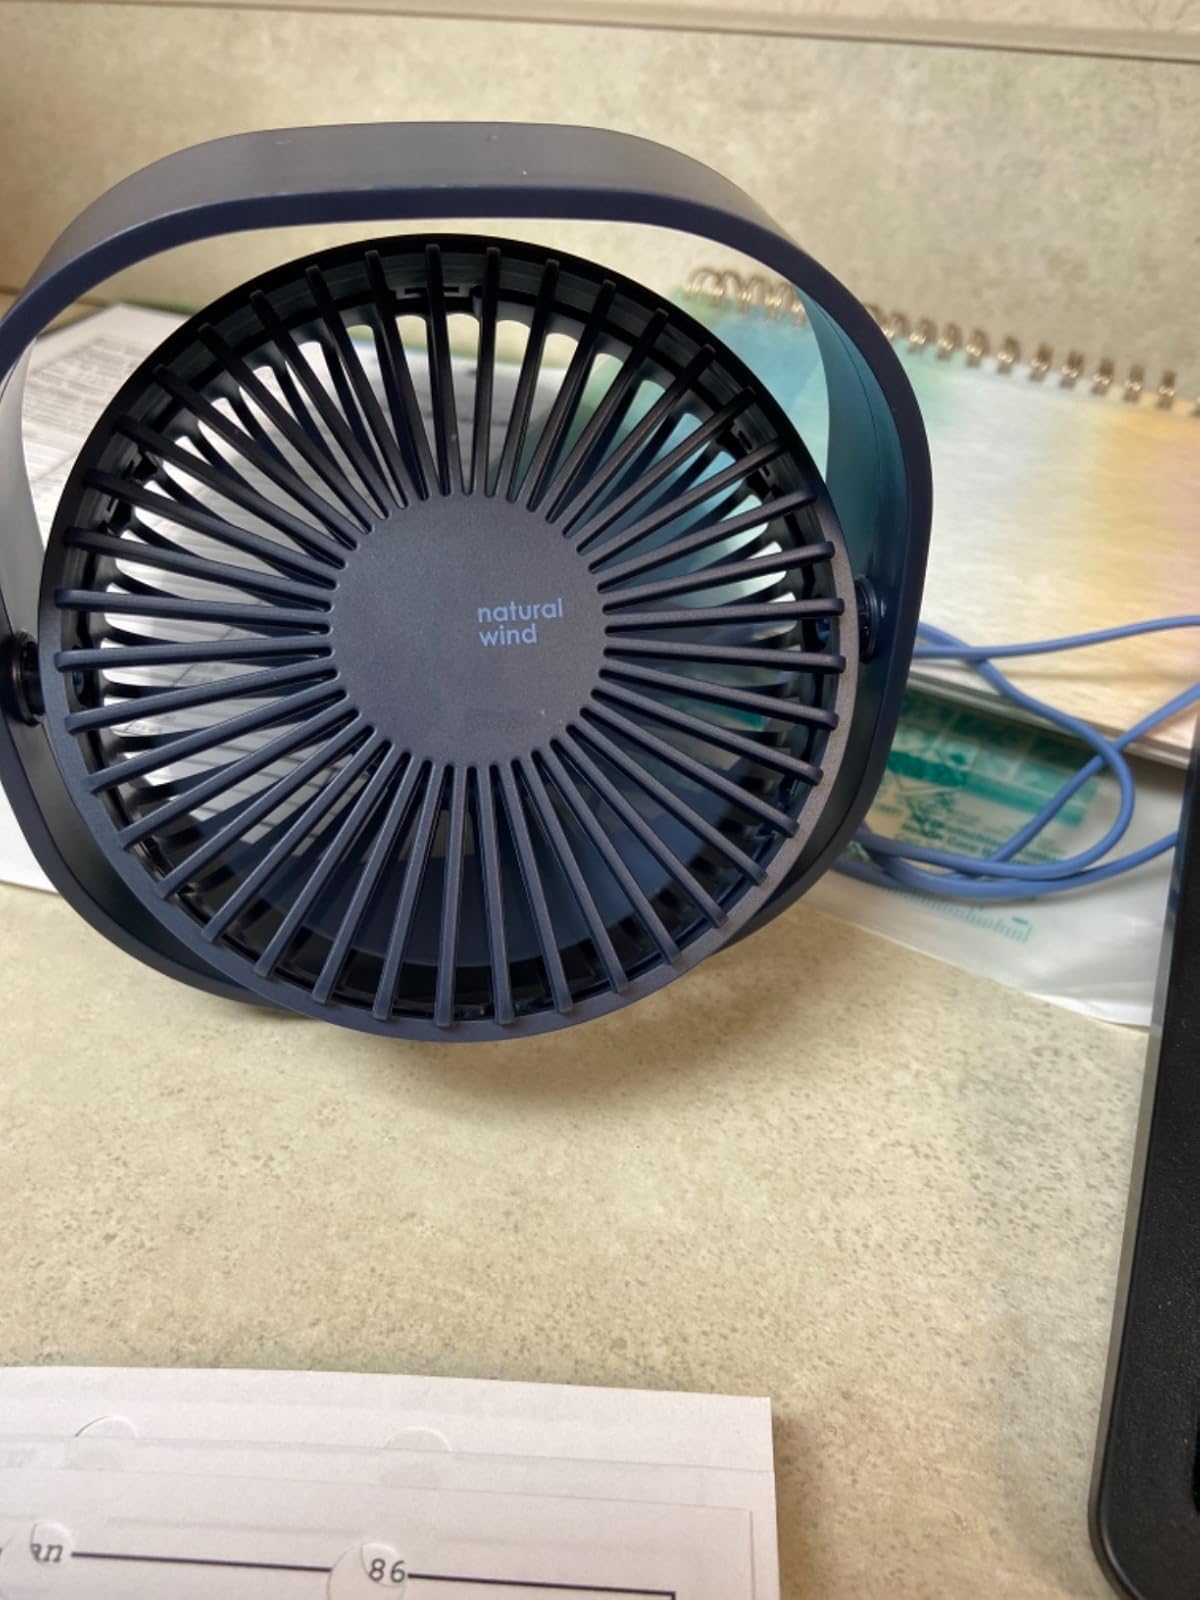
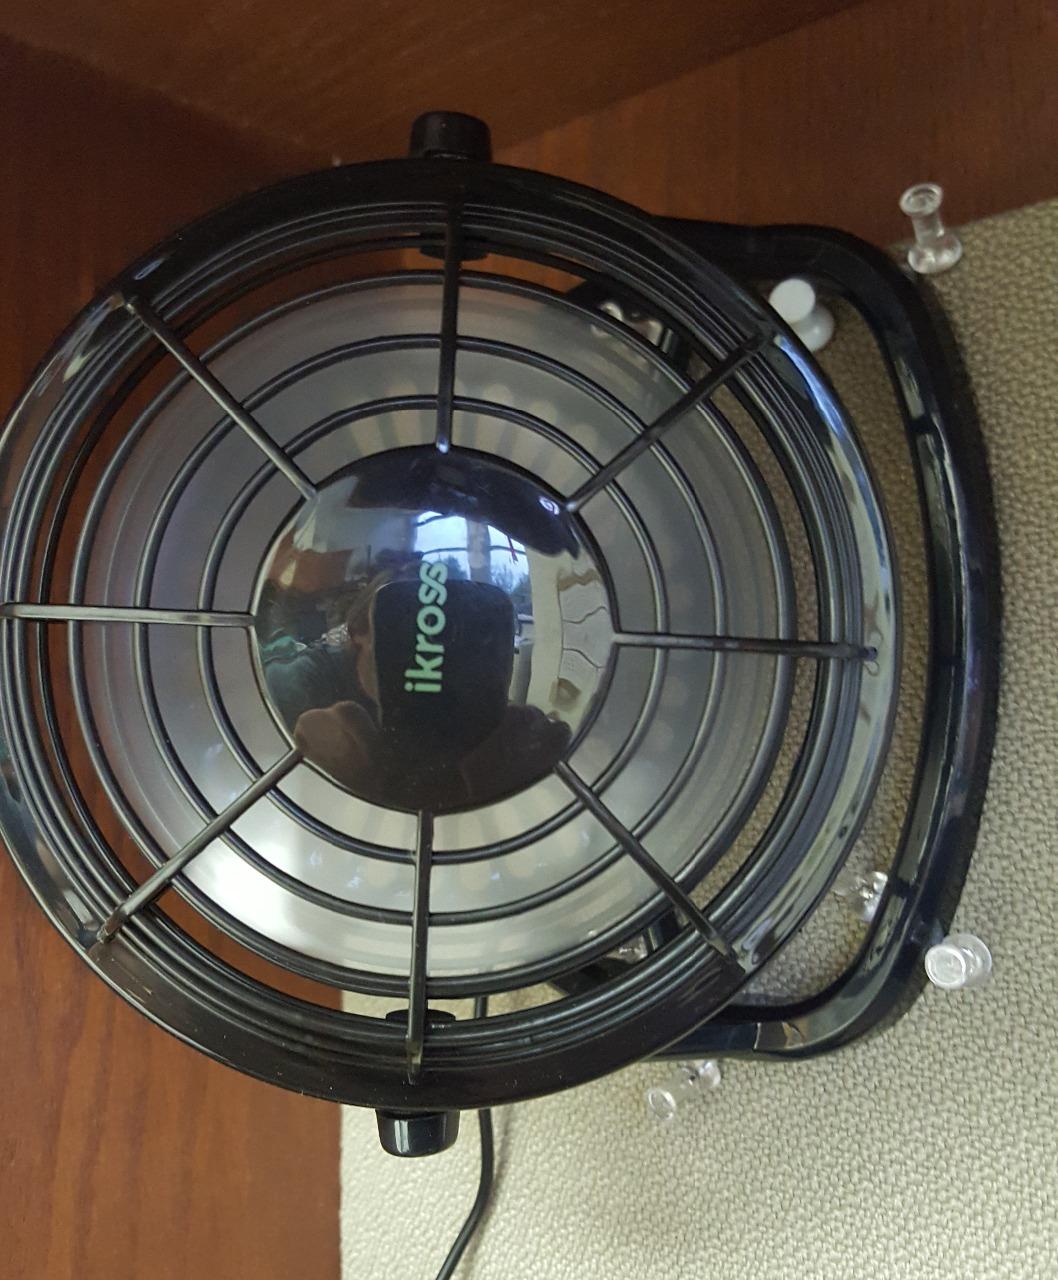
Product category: fan
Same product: no